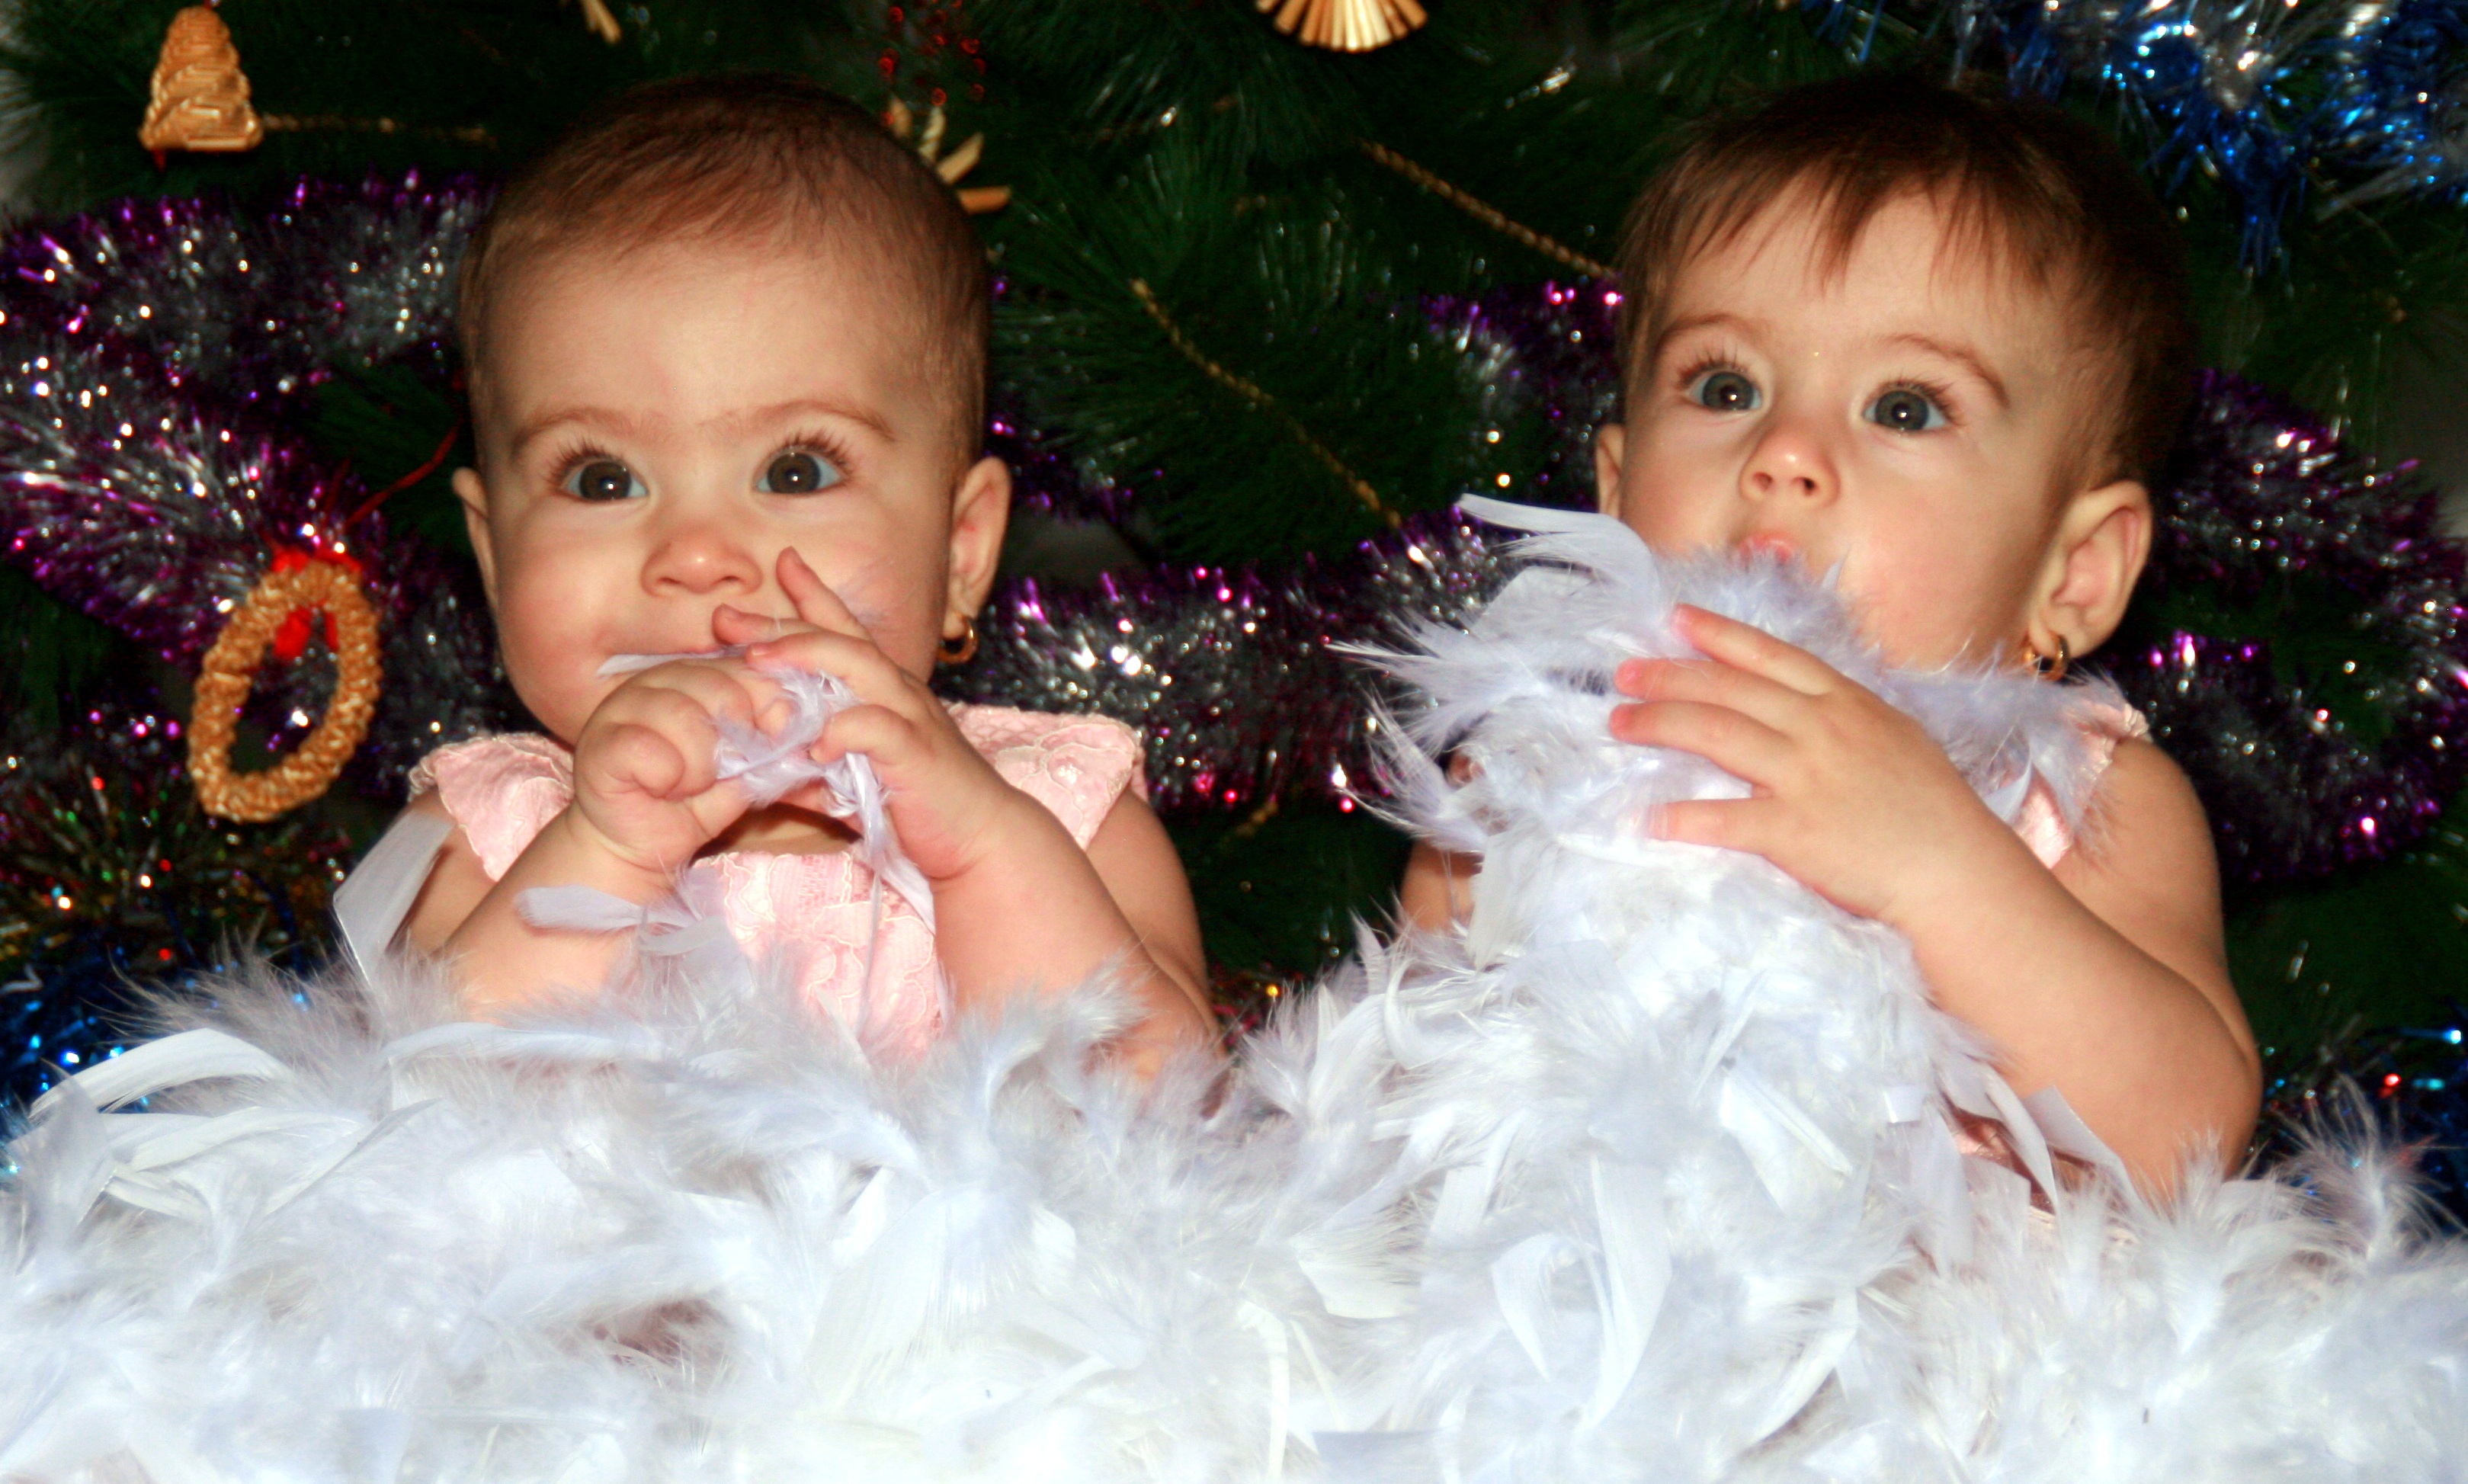
flower, love, child, christmas, christmas tree, innocence, beauty, pair, event, twin, snowflakes, sisters